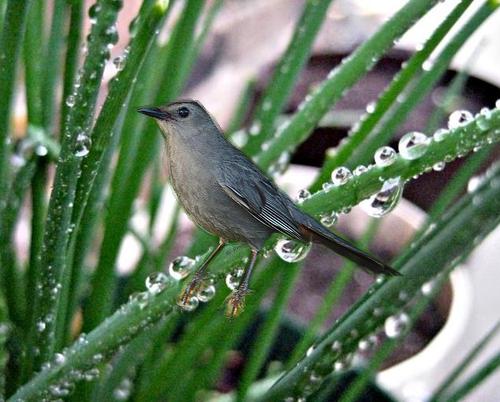
Bird species: Gray_Catbird
Bird type: landbird
Background: land